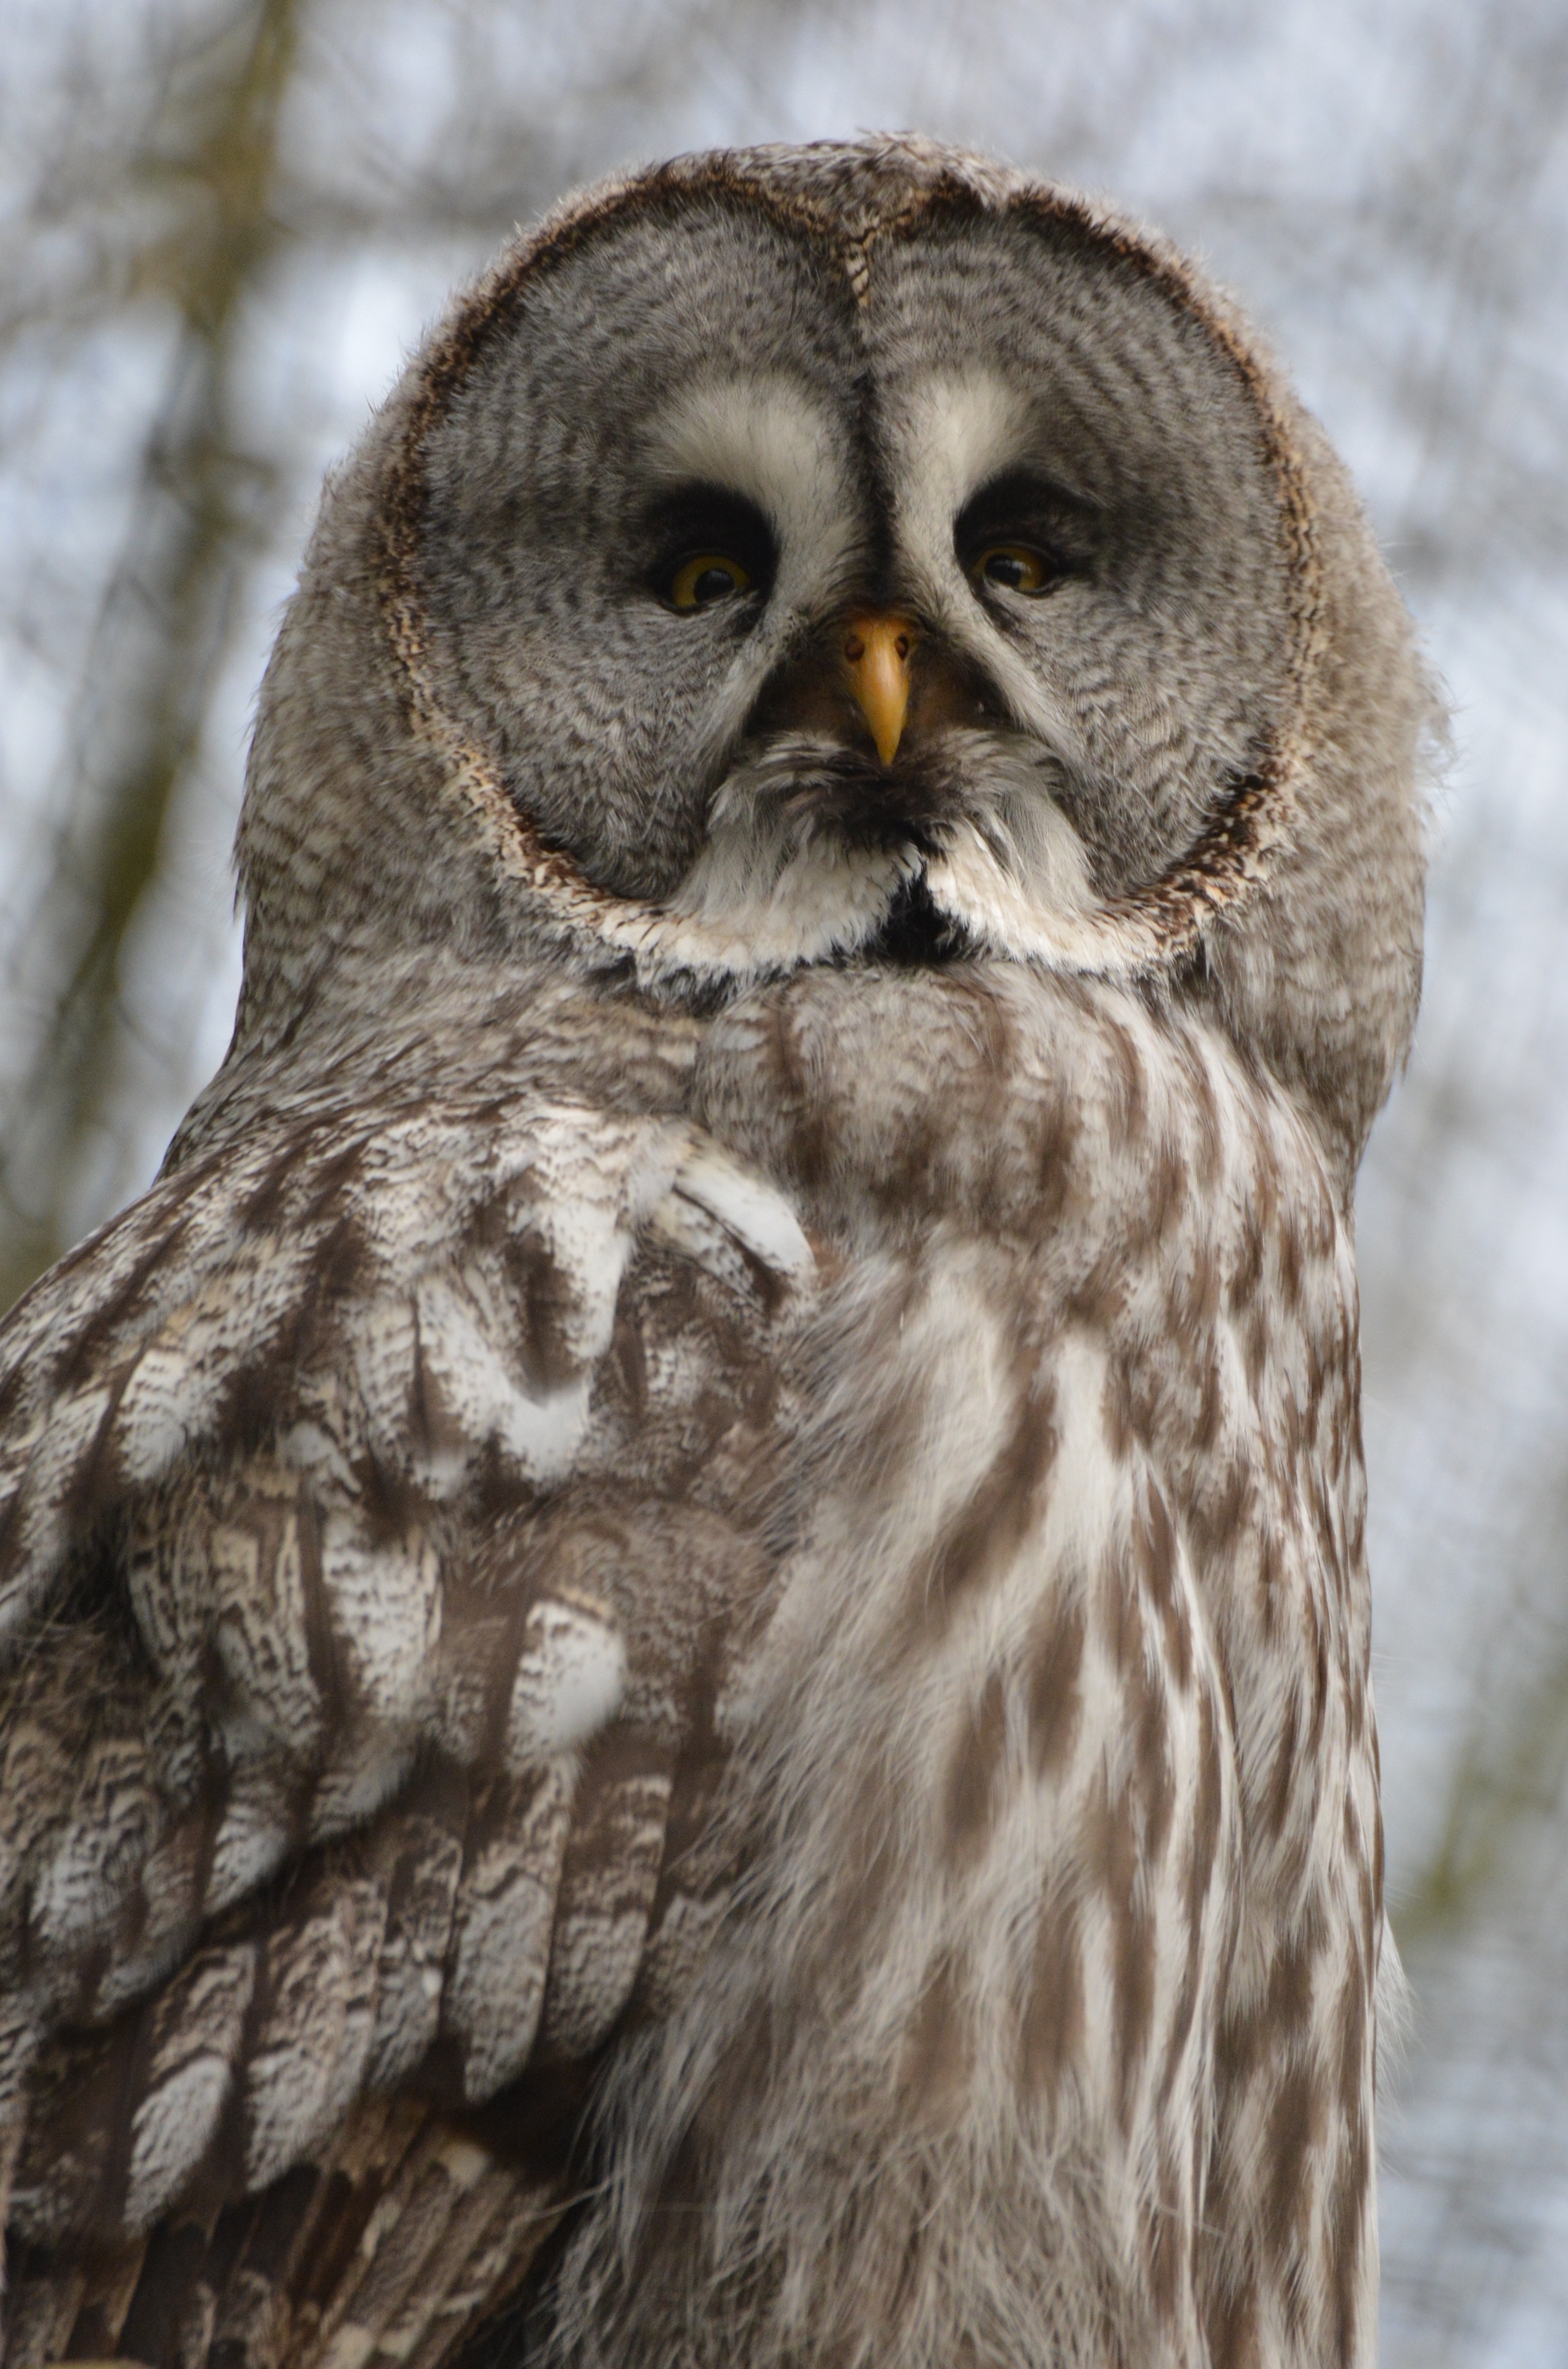
bird, wing, wildlife, beak, owl, fauna, bird of prey, close up, feathers, vertebrate, falcon, great grey owl, screech owl, accipitriformes